HMS Howe (1860)

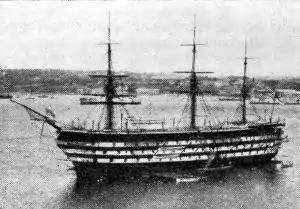

HMS "Howe" was built as a 121-gun screw first-rate ship of the line of the Royal Navy. She and her sister HMS "Victoria" were the first and only British three-decker ships of the line to be designed from the start for screw propulsion, but the "Howe" was never completed for sea service (and never served under her original name). During the 1860s, the first ironclad battleships gradually made unarmoured two- and three-deckers obsolete.